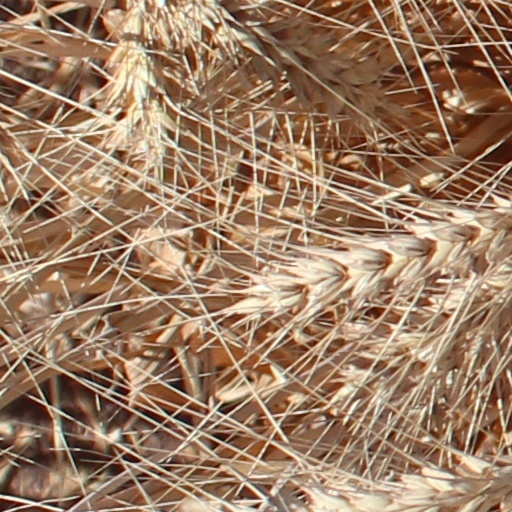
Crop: wheat